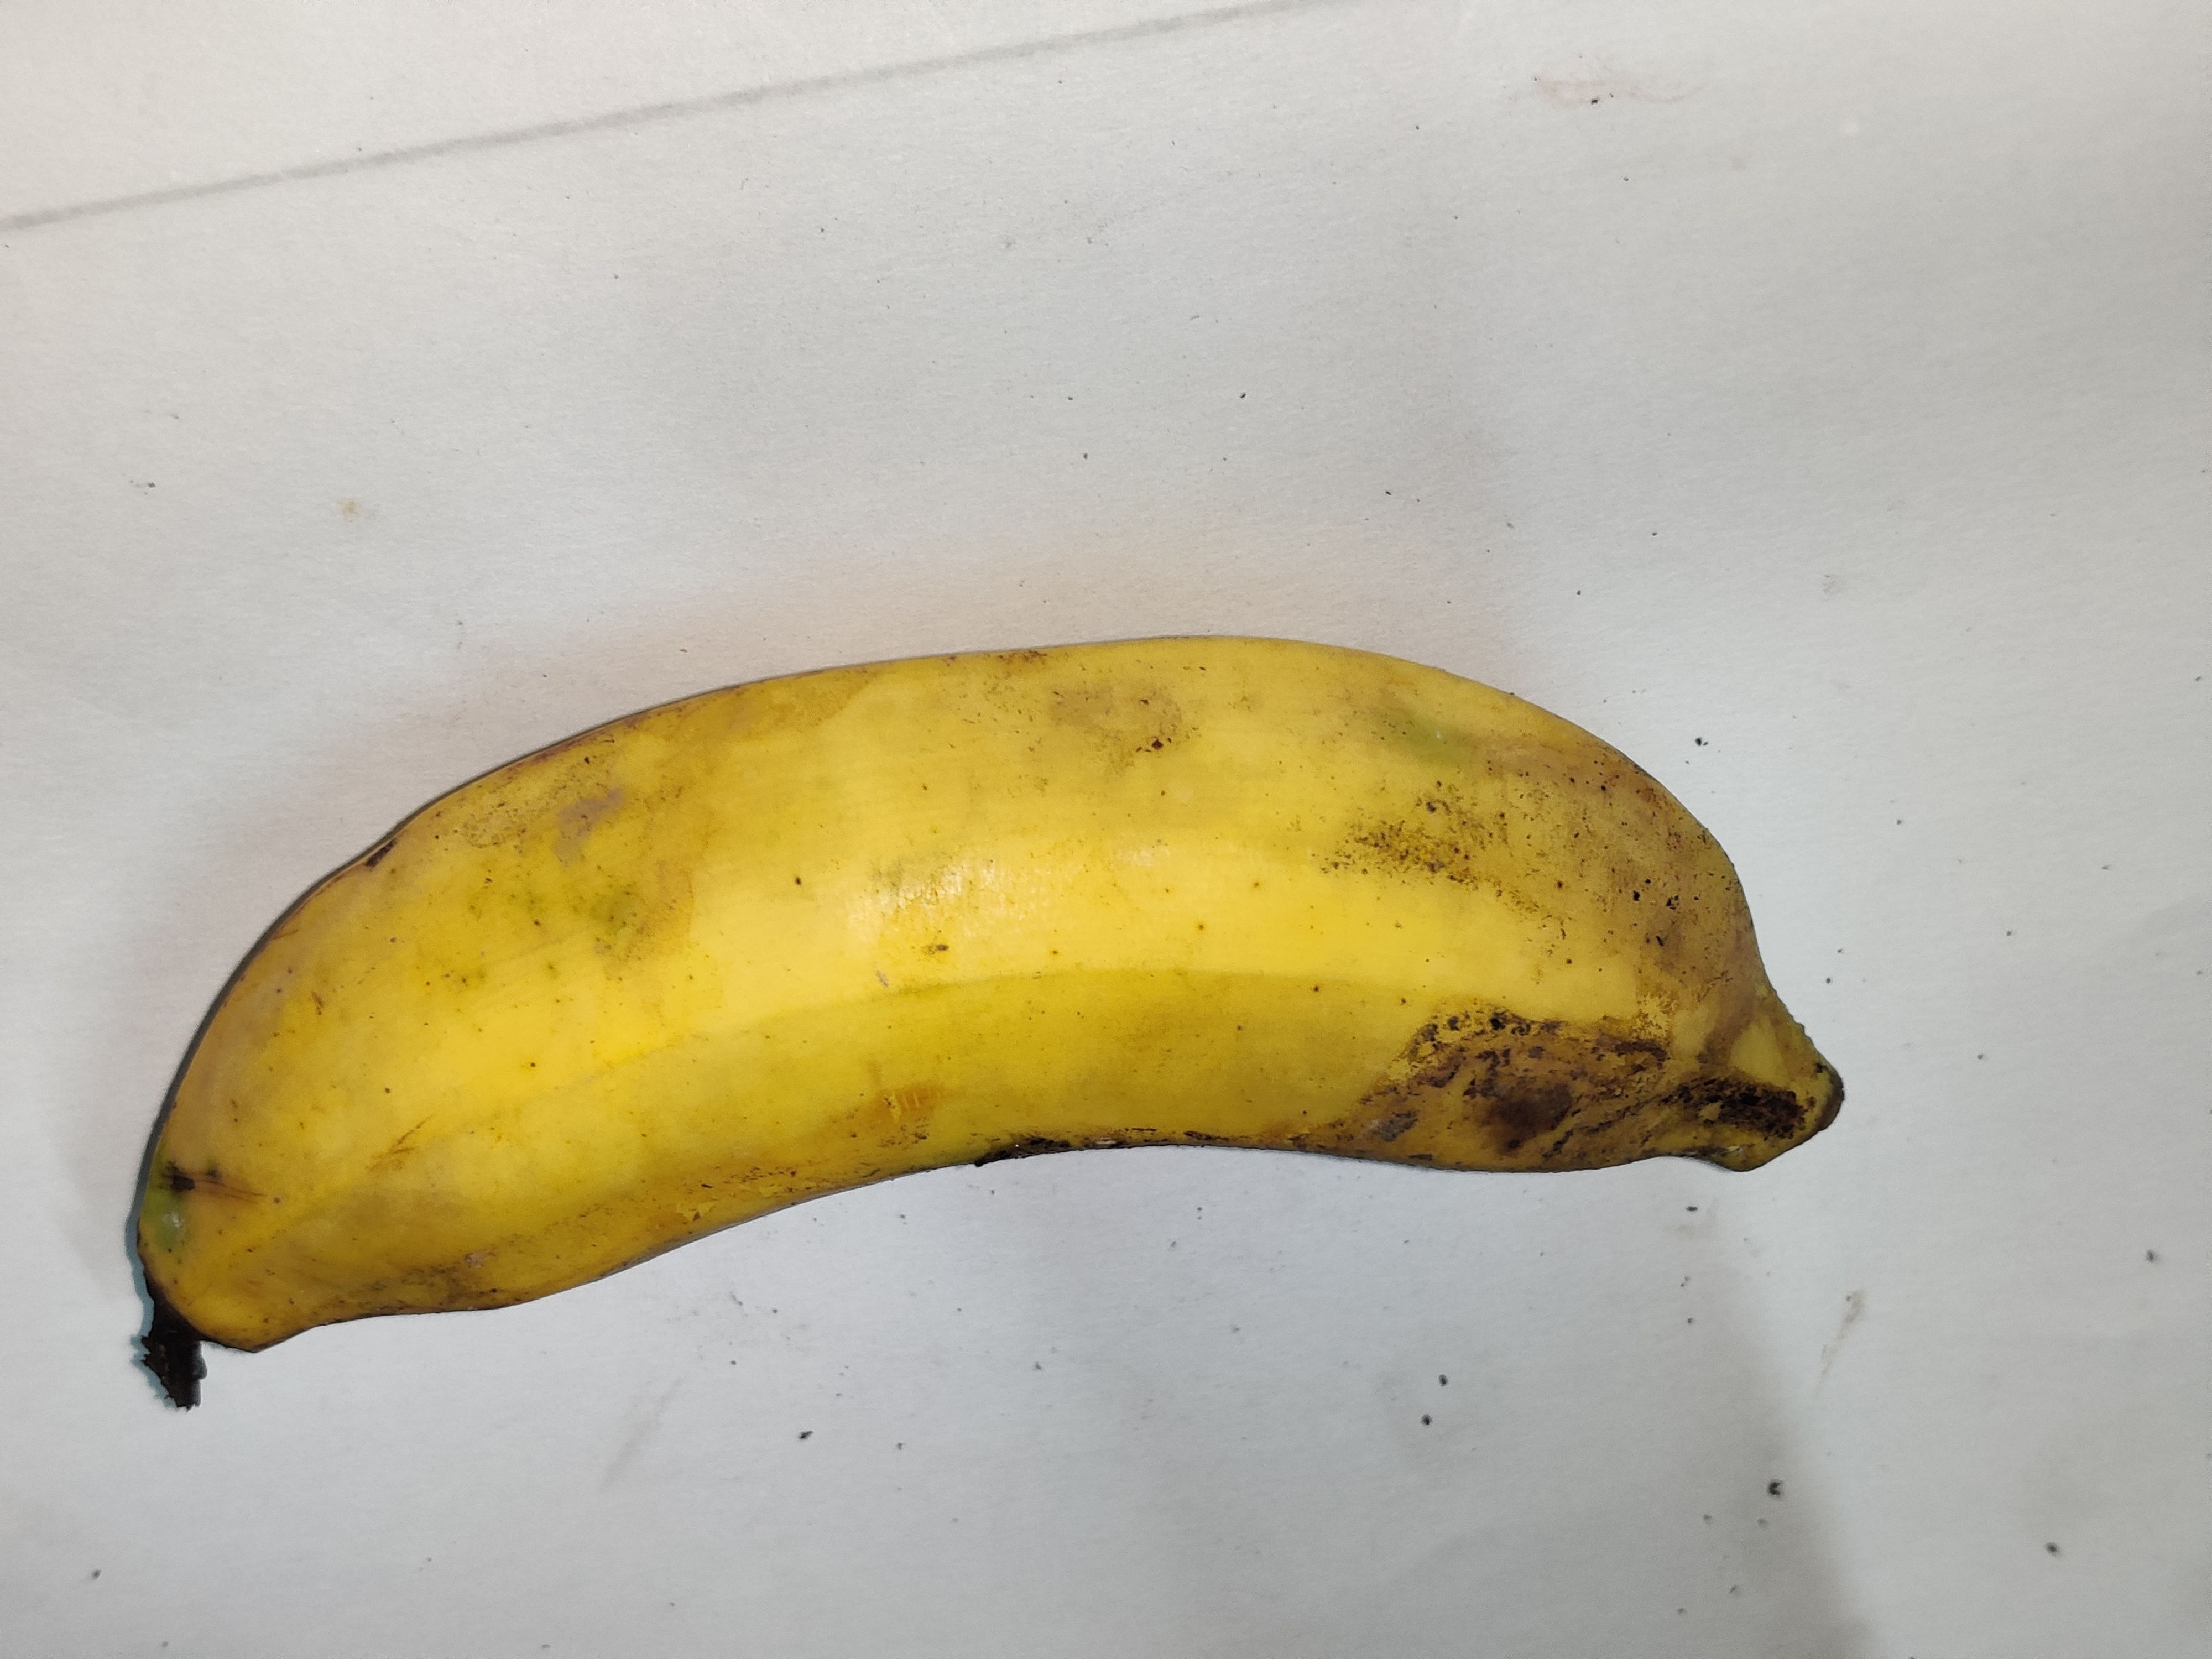
Fruit: banana
Grade: 2nd-grade